Protoceratops

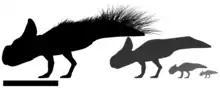
Four growth stages of "Protoceratops", from left to right: adult, sub-adult, juvenile and small juvenile (near perinate). Scale bar is

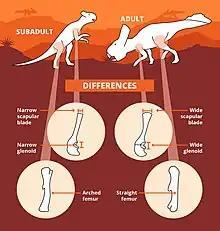
Key differences between "Protoceratops" adults and juveniles

Longrich and team in 2010 indicated that highly derived morphology of "P. hellenikorhinus"—when compared to "P. andrewsi"—indicates that this species may represent a lineage of "Protoceratops" that had a longer evolutionary history compared to "P. andrewsi", or simply a direct descendant of "P. andrewsi". The difference in morphologies between "Protoceratops" also suggests that the nearby Bayan Mandahu Formation is slightly younger than the Djadokhta Formation.